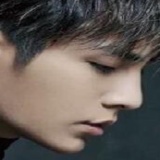
diễn viên Viêm Á Luân